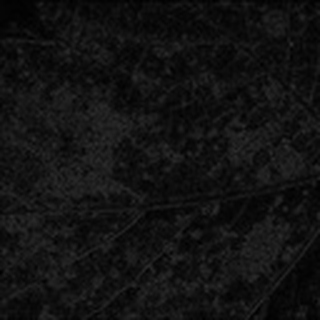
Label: cotton_aphids